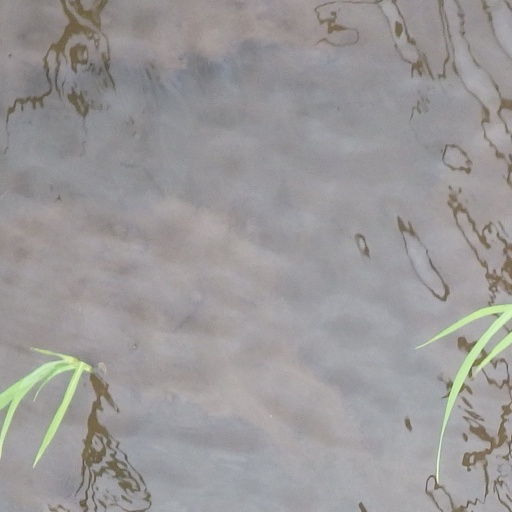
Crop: rice